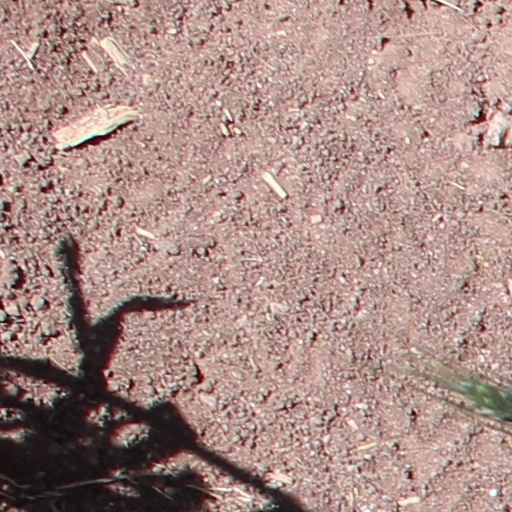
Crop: wheat